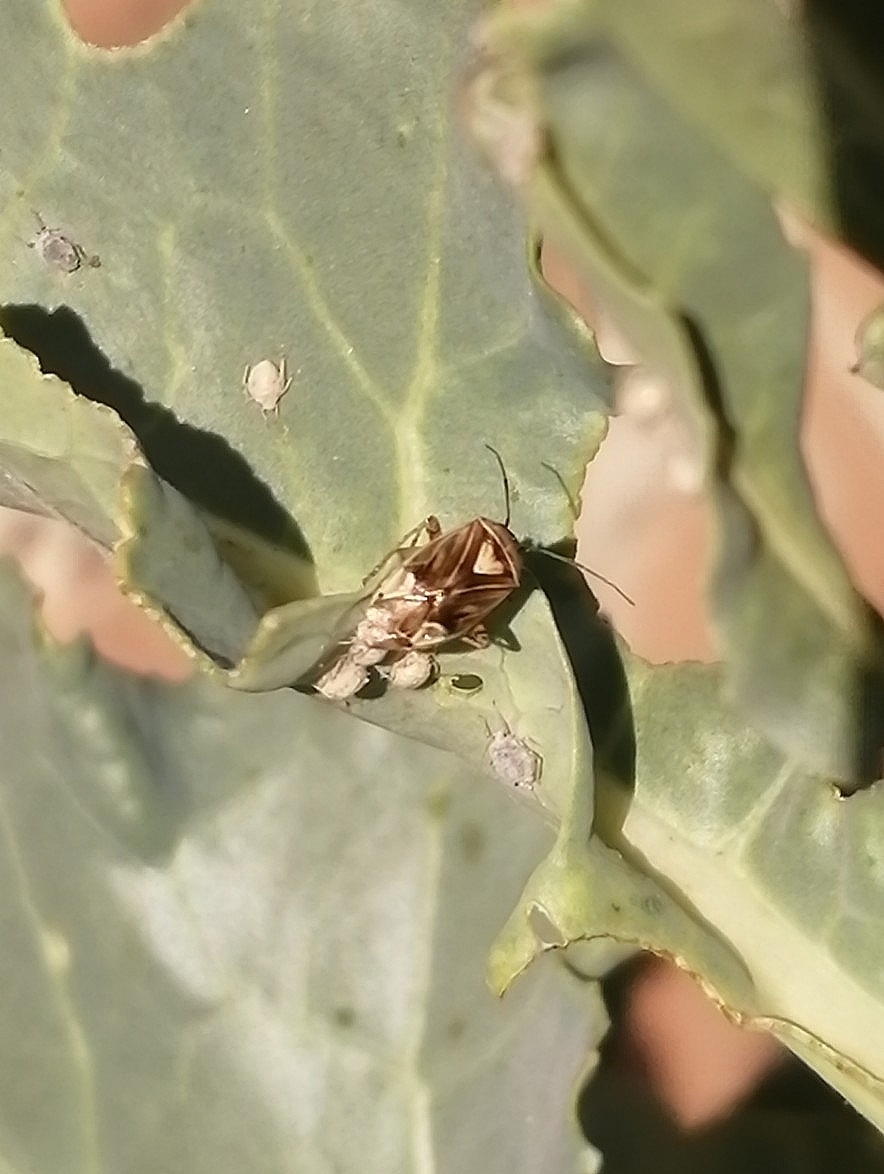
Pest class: lygus_bug